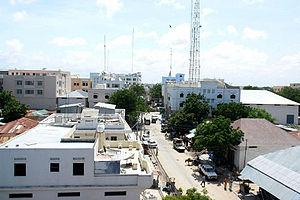
Le marché de Bakaara est un marché de Mogadiscio, en Somalie, le plus grand du pays.